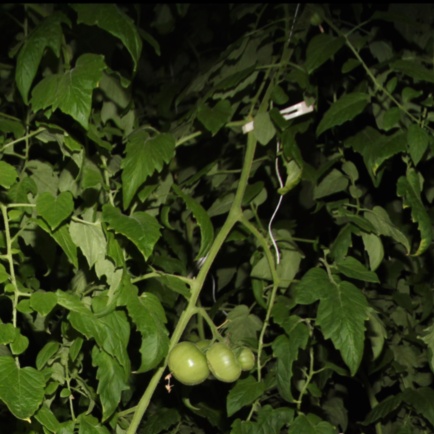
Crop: tomato